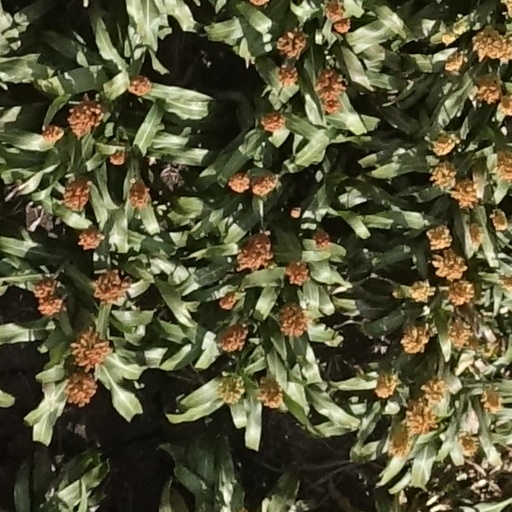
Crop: sorghum